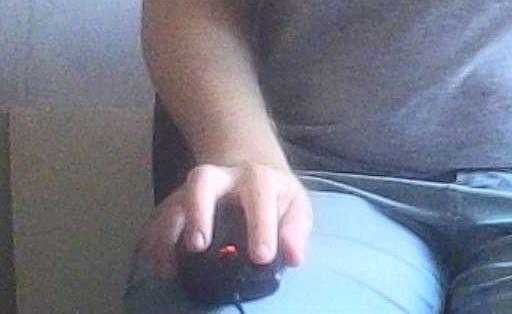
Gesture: no_gesture